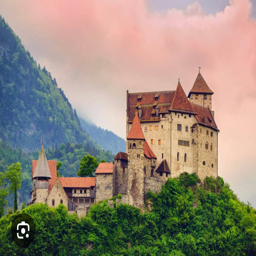
Burg Gutenberg